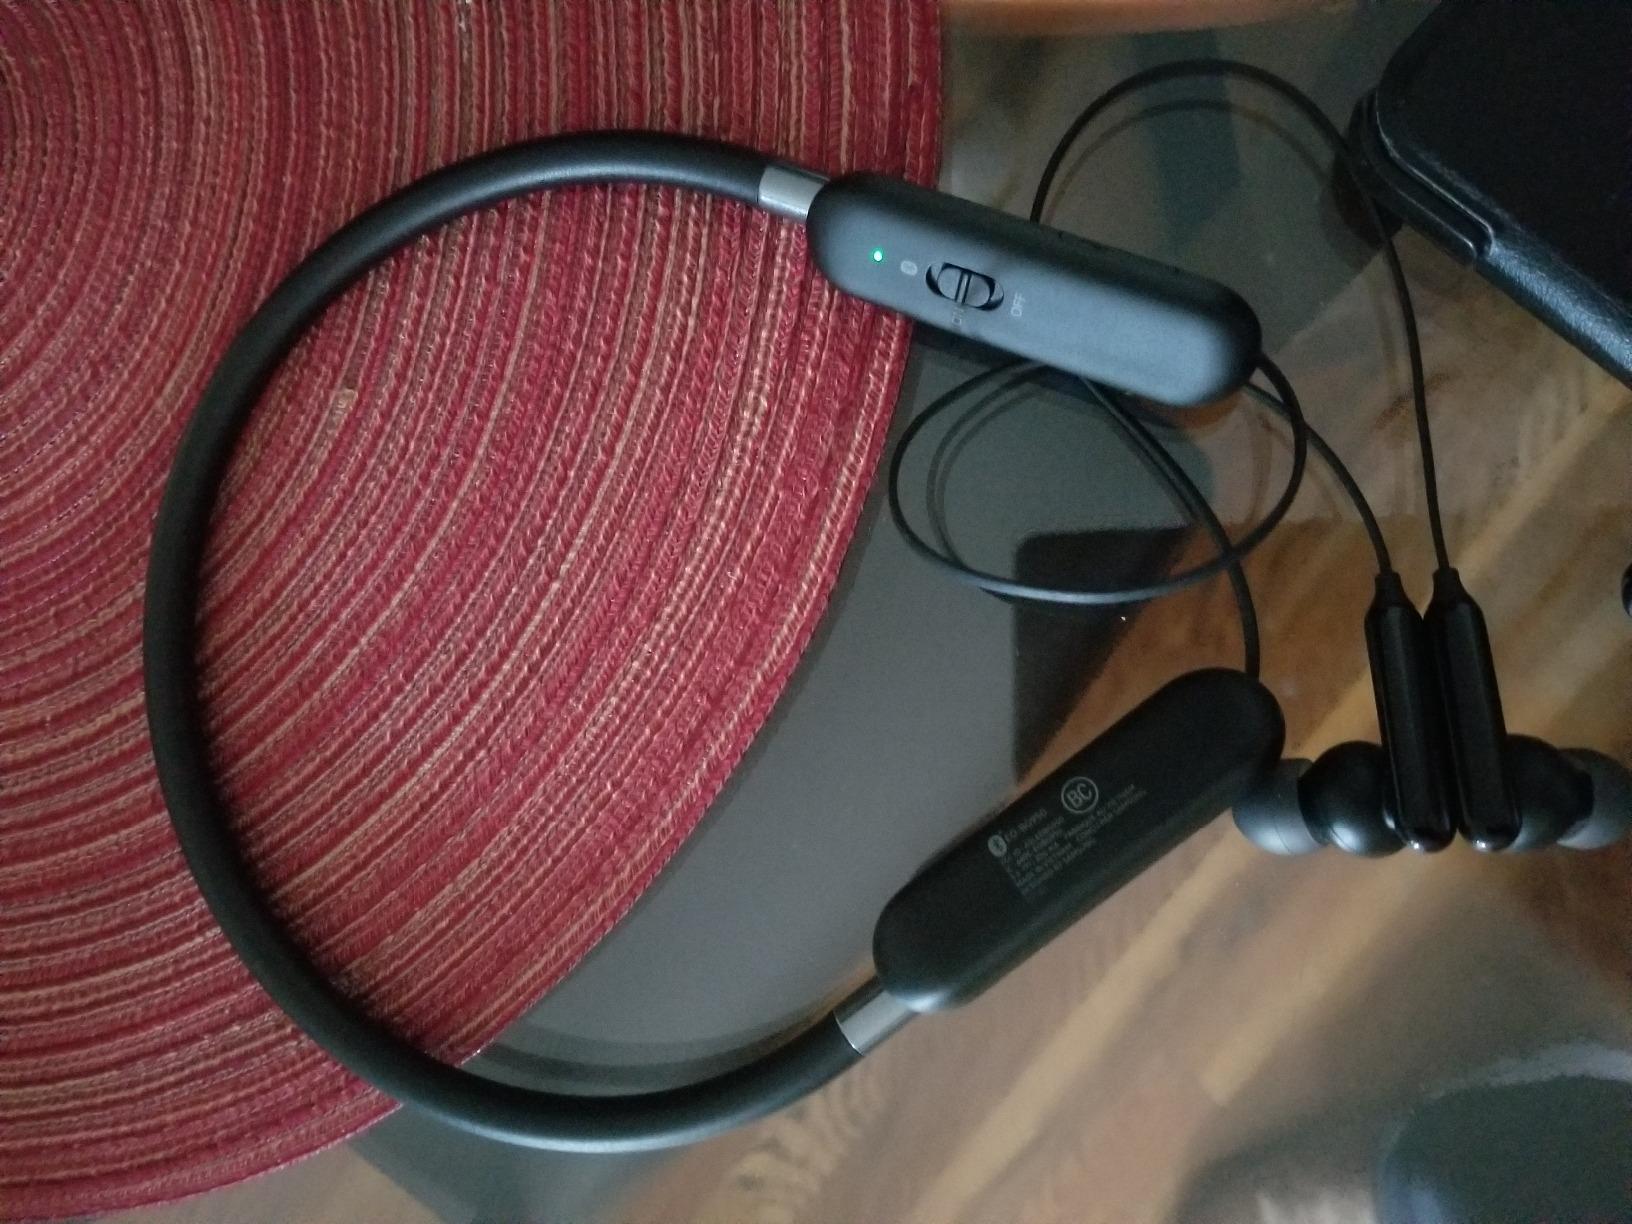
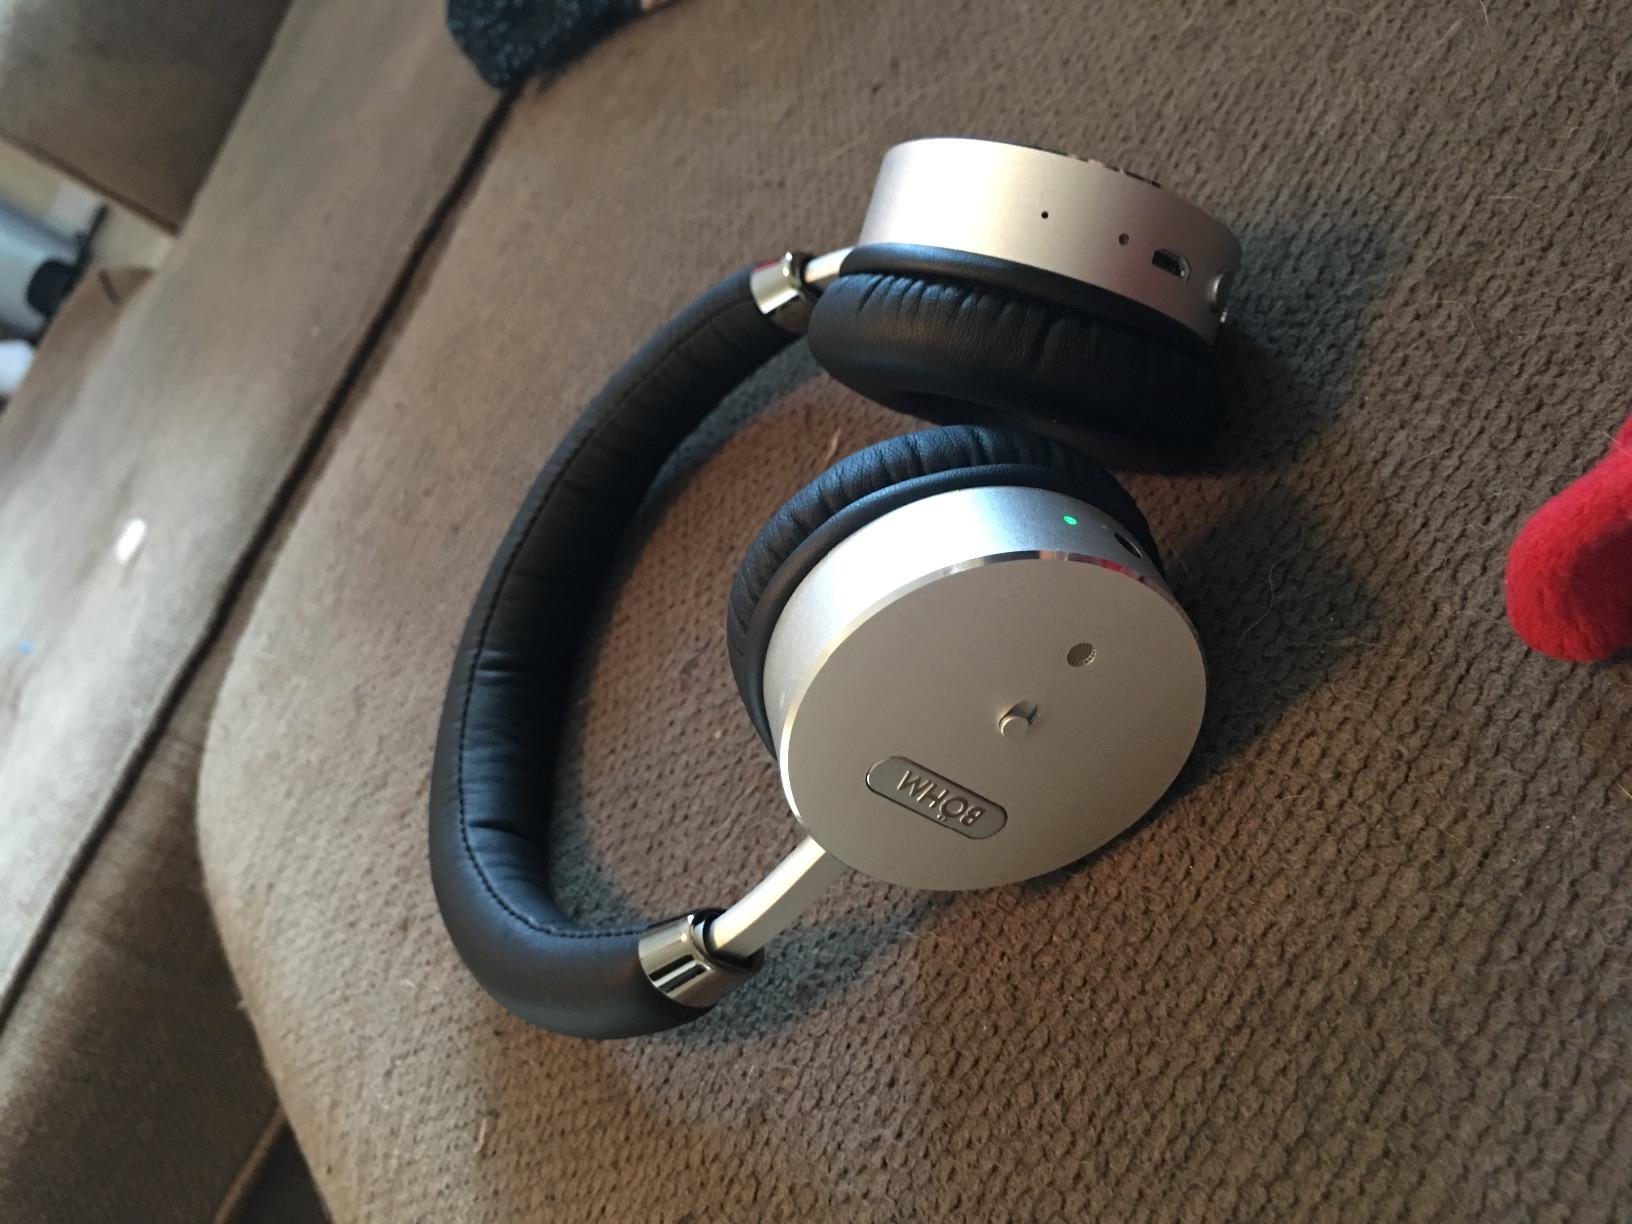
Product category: headphones
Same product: no